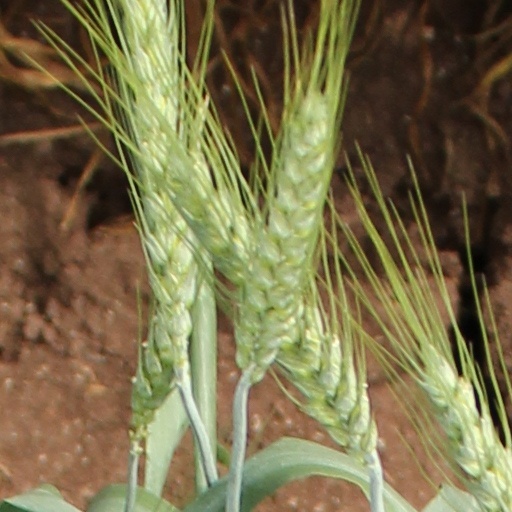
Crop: wheat